Enbridge Line 5

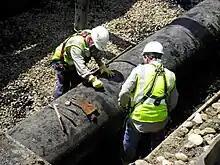
Technicians preparing to remove a section of Enbridge pipeline

Public concerns have particularly focused on the risk of a spill under the Straits of Mackinac, and the difficulty of controlling any spill that might occur. According to Enbridge, the pipes under the straits have never leaked, are continuously monitored, and are regularly inspected by underwater autonomous vehicles. However, there have been numerous spills elsewhere in Michigan from Enbridge pipelines, including a major Line 5 spill at Crystal Falls in 1999, as well as the 2010 Kalamazoo River oil spill on Line 6.